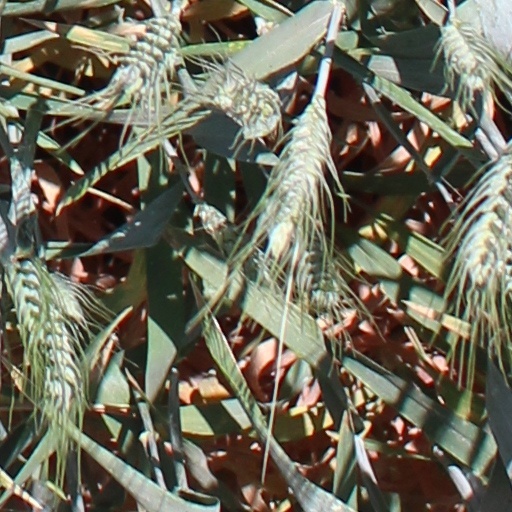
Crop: wheat